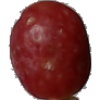
Label: Grape Pink 1